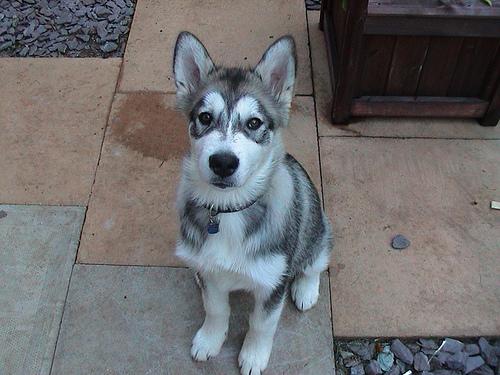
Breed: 1324-n000004-malamute